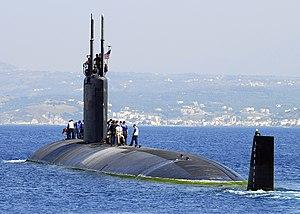
Le USS Scranton (SSN-756) est un sous-marin nucléaire d'attaque américain de classe Los Angeles nommé d'après Scranton en Pennsylvanie.